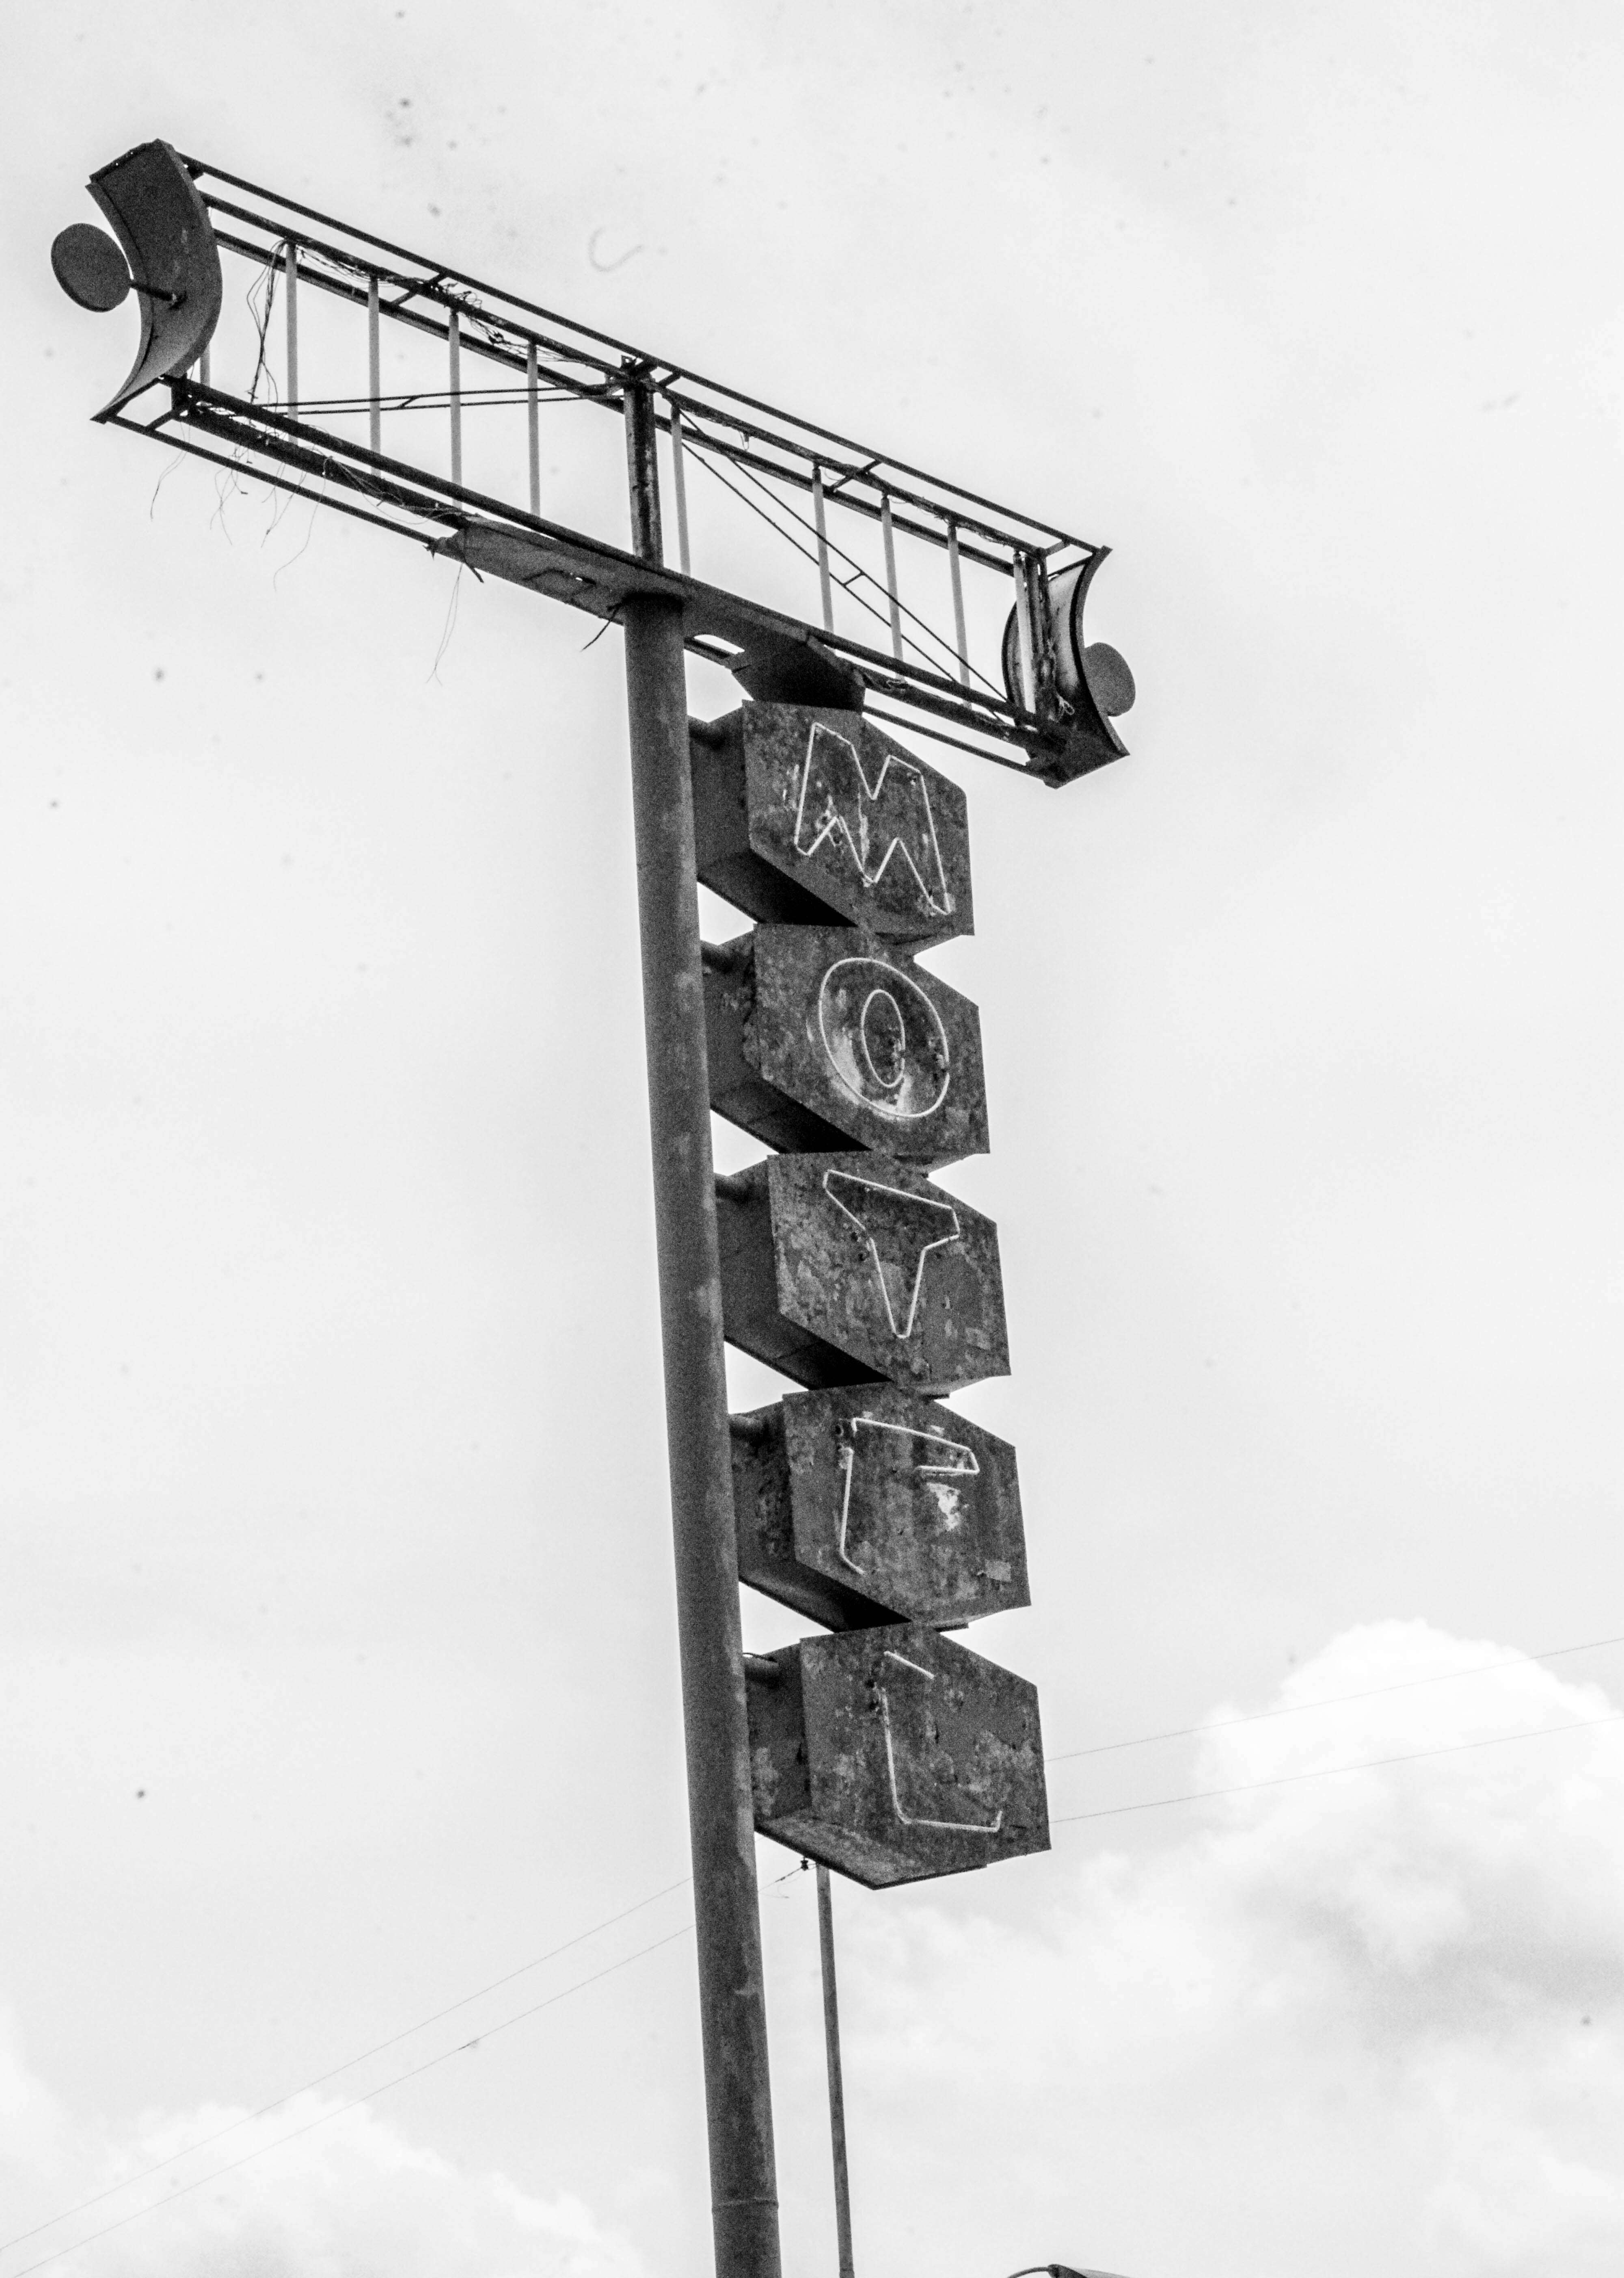
snow, black and white, white, arch, line, mast, street light, black, monochrome, iron, shape, monochrome photography